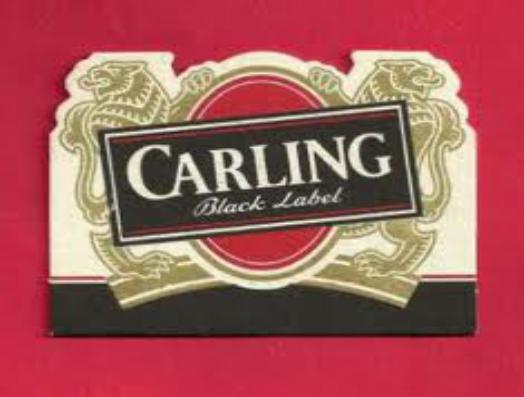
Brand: Carling Black Label
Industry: Food